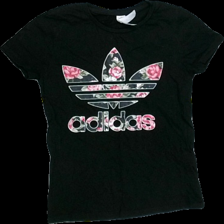
View: front
Type: T-shirt
Category: Ladies
Brand: Not Applicable
Colors: Black, Pink, Multicolor, White, Green
Material: 100%cotton
Pattern: Logo print
Cut: Regular, C-collar
Size: XS
Season: All
Trend: No trend
Stains: No
Price range: <50
Recommended usage: Export